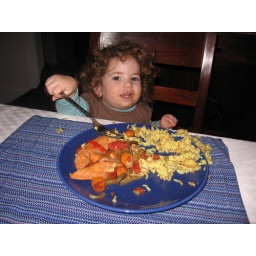
Sophie insisted on sitting in Dada's seat at the dinner table